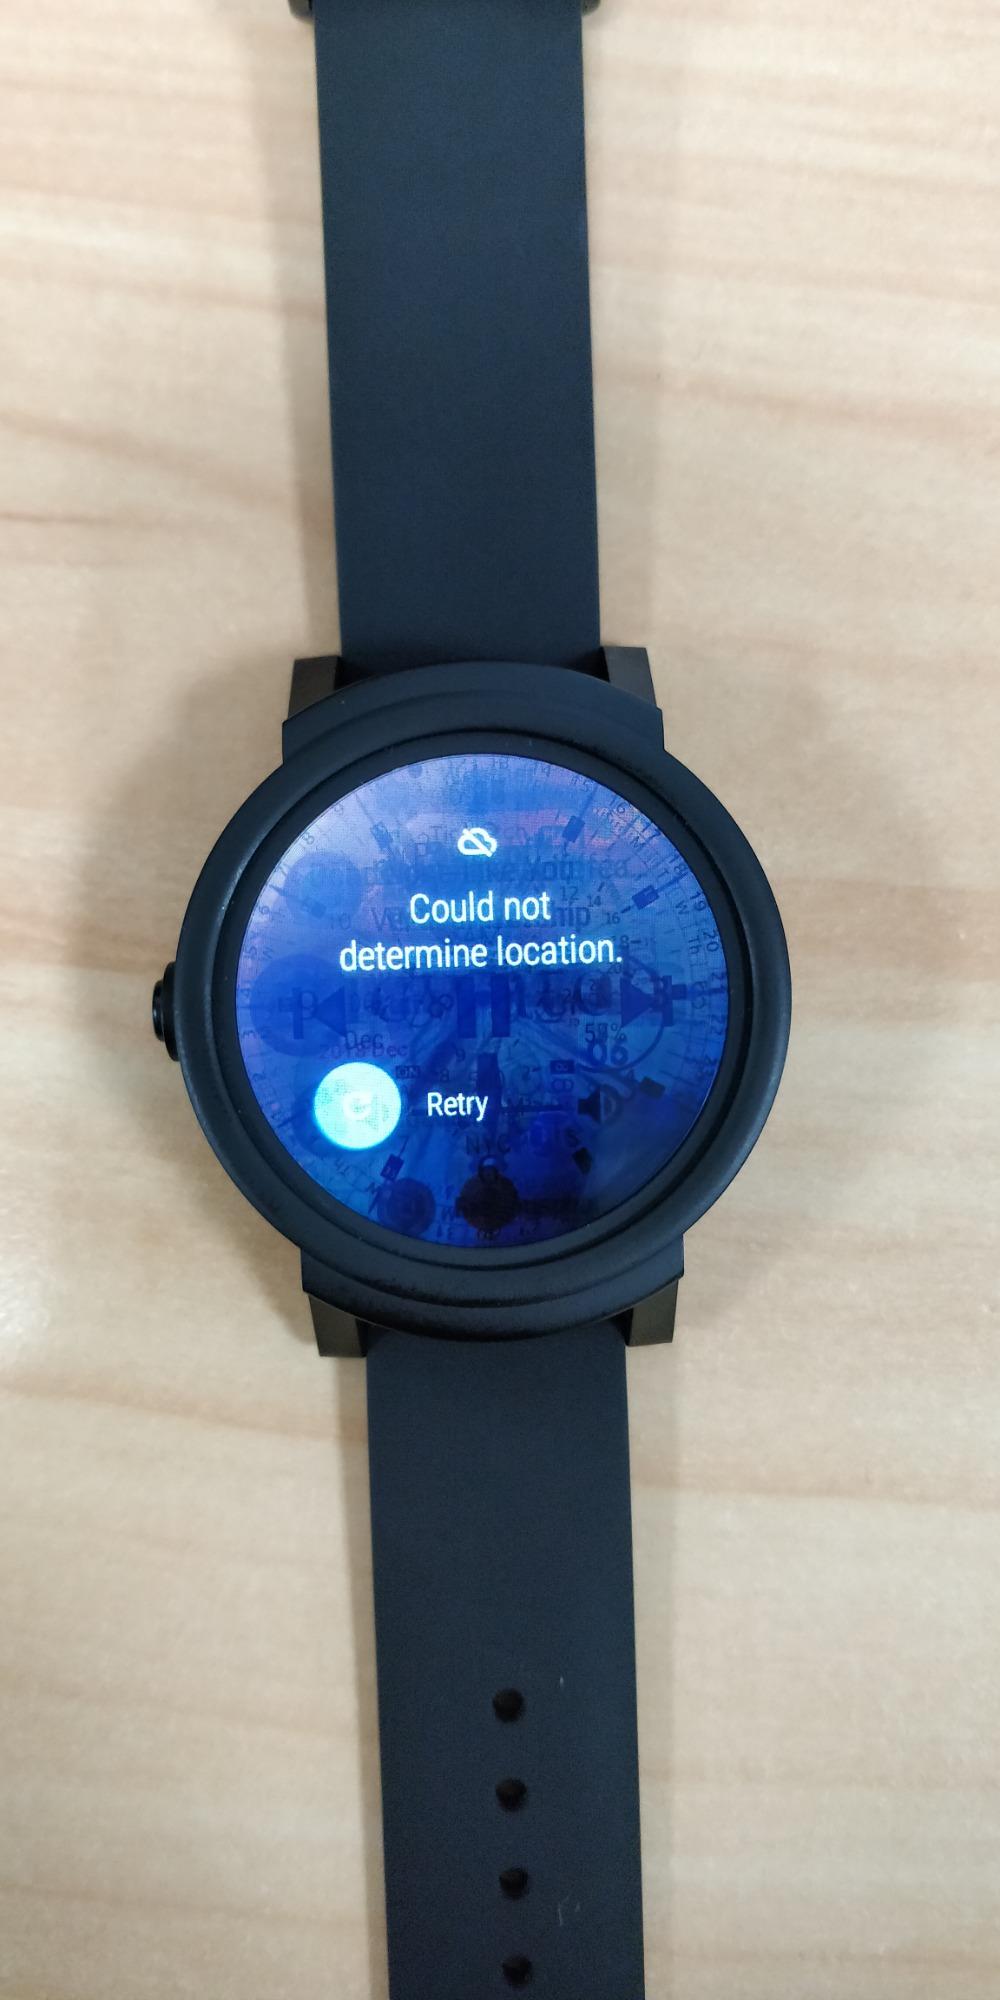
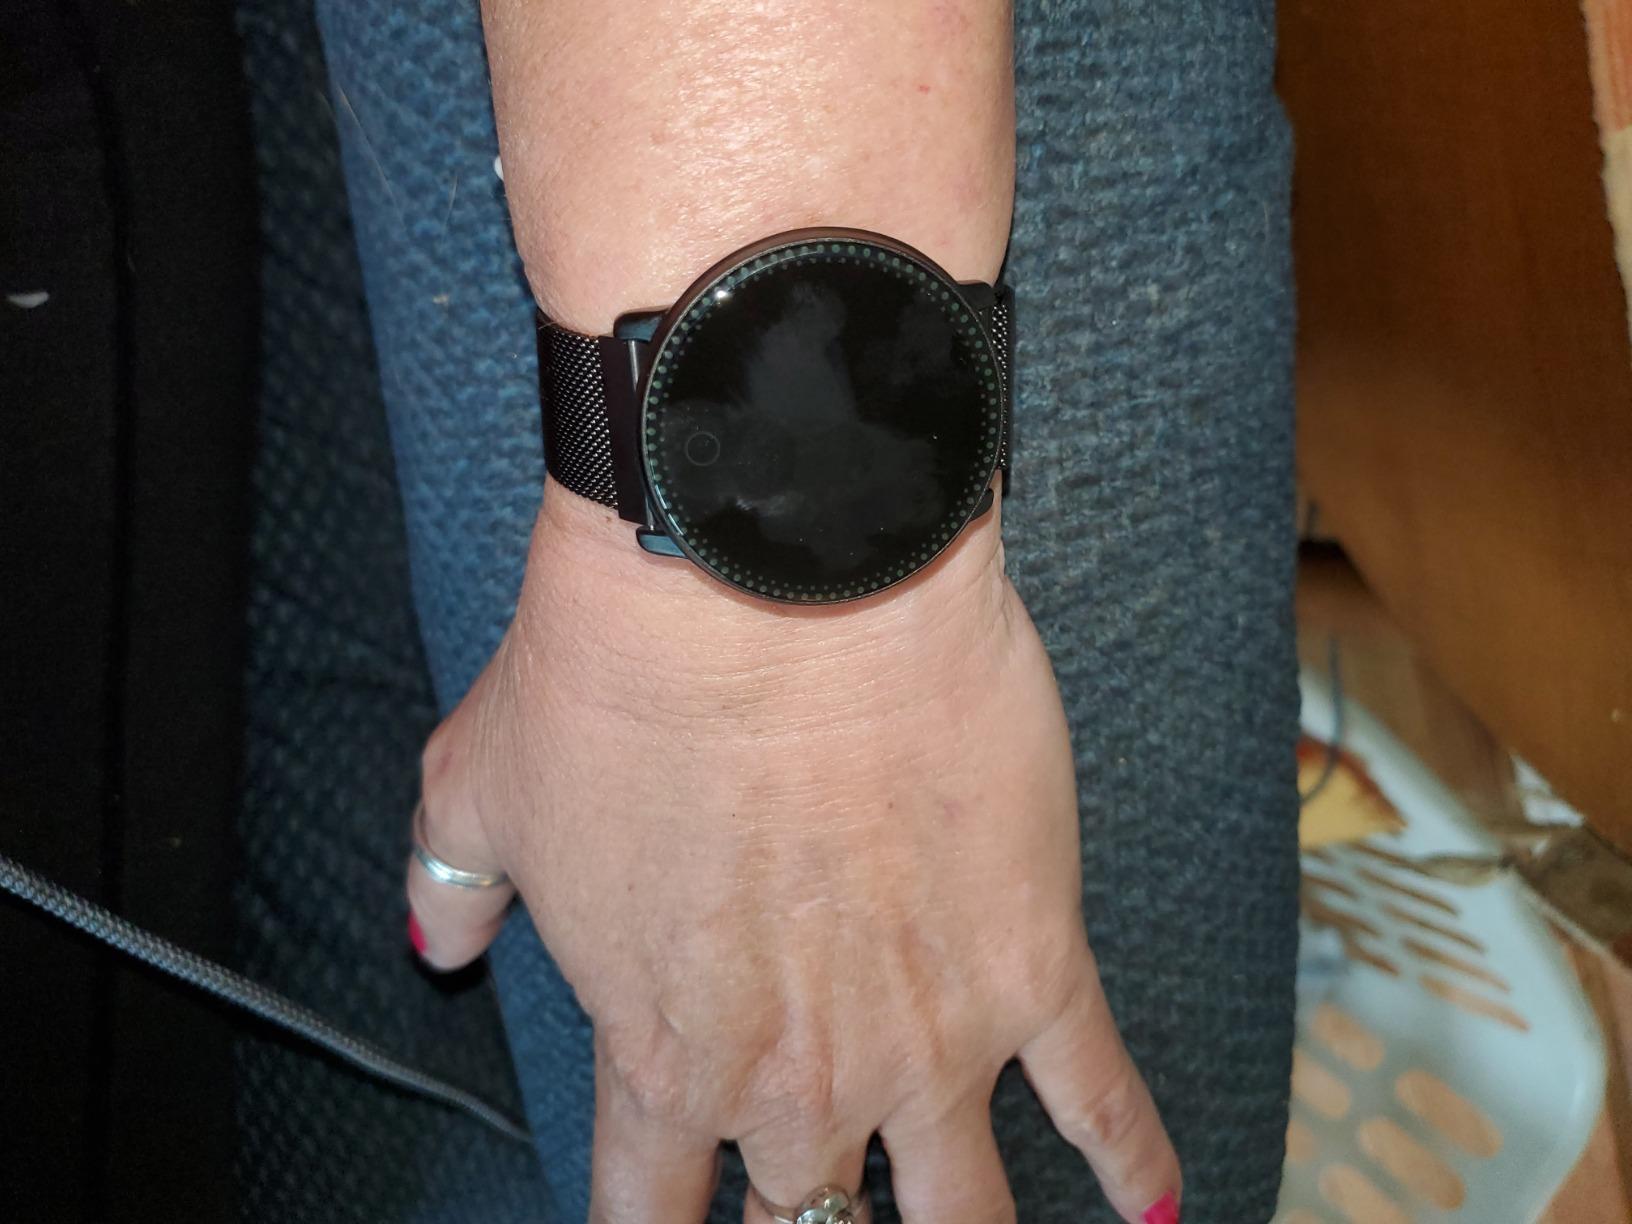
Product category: smartwatch
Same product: no